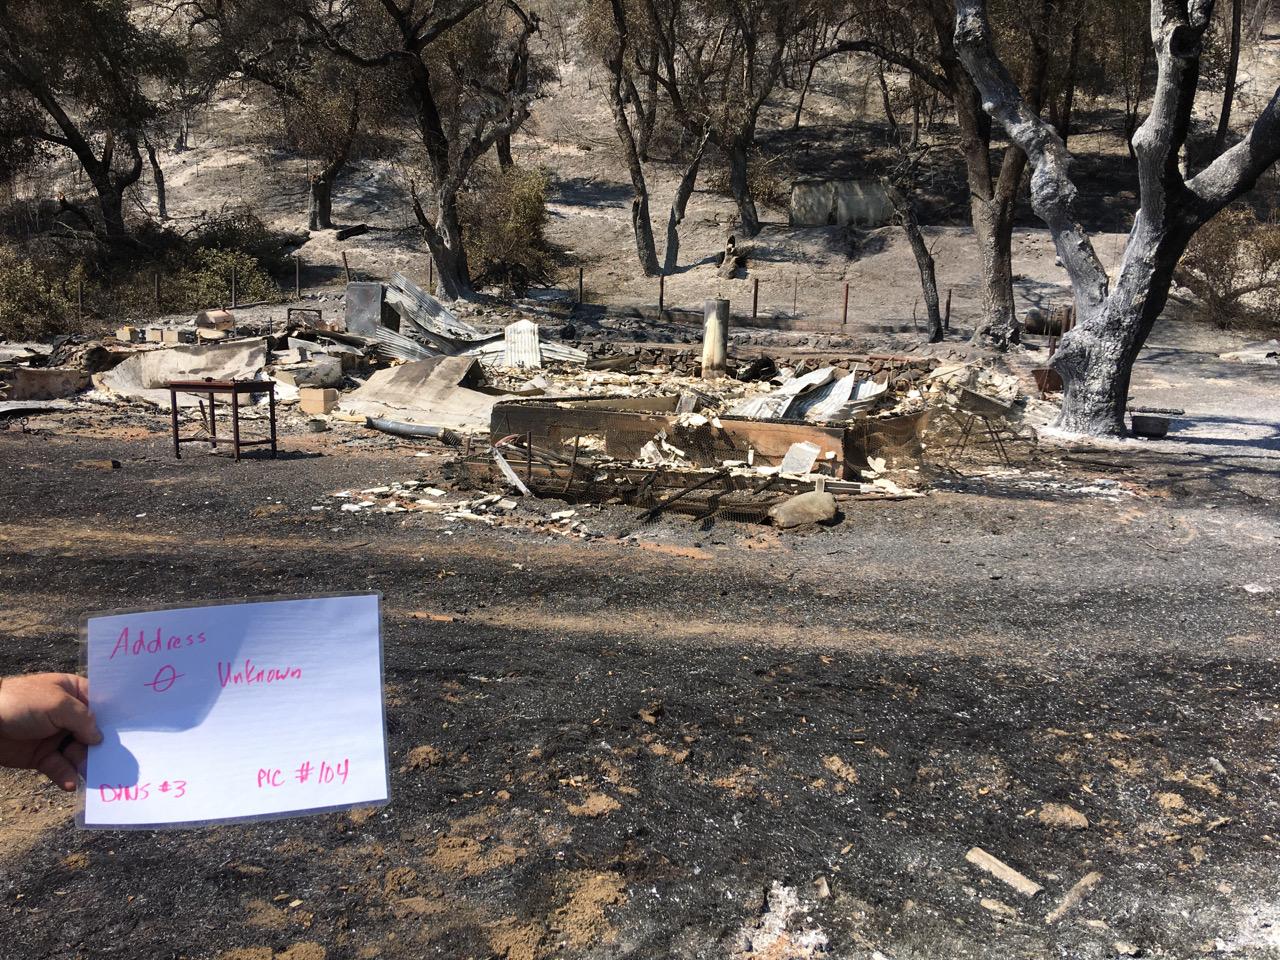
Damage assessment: destroyed